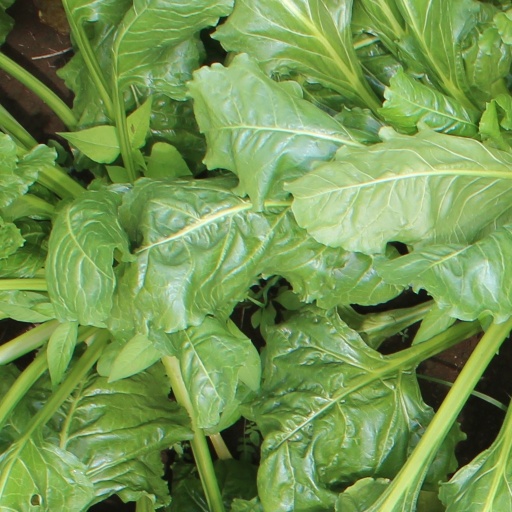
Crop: sugar beet